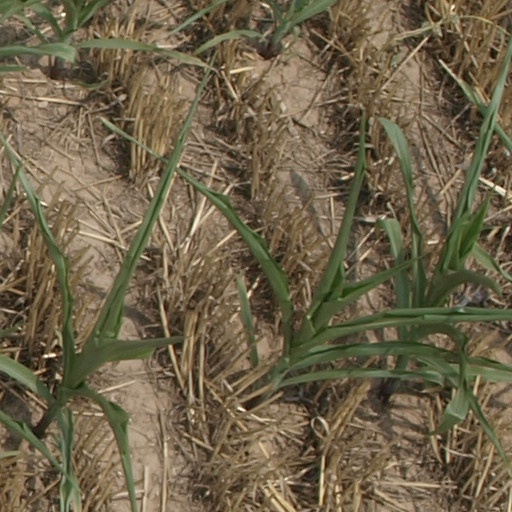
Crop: maize; corn